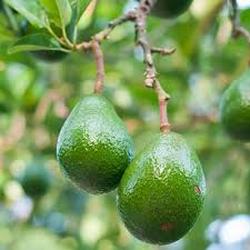
Label: Avocado